Sky position (RA, Dec in degrees): 196.363, 7.635
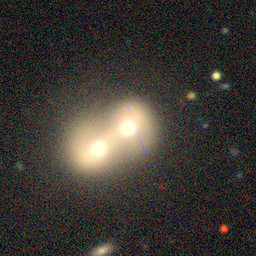
Galaxy morphology: Merging Galaxies